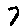
Label: 7